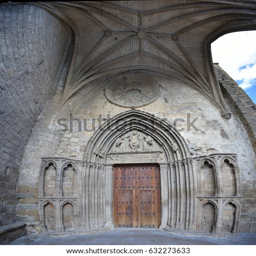
the building was constructed between the 13th and 14th centuries in gothic style .